Mauveine

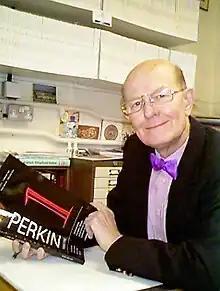
Professor Charles Rees—wearing a bow tie dyed with an original sample of mauveine—holding an RSC journal named after Perkin

In 1856, William Henry Perkin, then age 18, was given a challenge by his professor, August Wilhelm von Hofmann, to synthesize quinine. In one attempt, Perkin oxidized aniline using potassium dichromate, whose toluidine impurities reacted with the aniline and yielded a black solid, suggesting a "failed" organic synthesis. Cleaning the flask with alcohol, Perkin noticed purple portions of the solution.